Damaris Egurrola

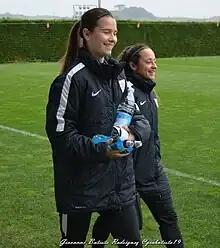
Egurrola (left) with Athletic Club, 2017

Damaris Berta Egurrola (born 26 August 1999) is a professional footballer who plays as a midfielder for Première Ligue club Lyon and the Netherlands national team. At club level, she made her debut with Athletic Club in 2015, moved to Everton in 2020, then signed for Lyon in January 2021.